Horonobe Station

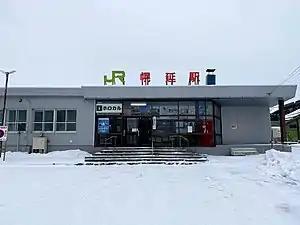
Station building in December 2020

is a railway station located in the town of Horonobe, Hokkaidō, Japan. It is operated by JR Hokkaido.